Süntel

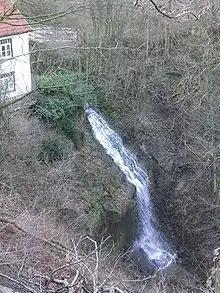
Langenfeld Waterfall (at 15 m the highest natural waterfall in Lower Saxony)

The is a massif in the German Central Uplands that is up to . It forms part of the Weser Uplands in Lower Saxony southwest of Hanover and north of Hamelin.